Rick Agnew

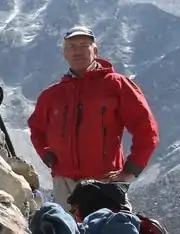
Australian Alpine Mountaineer & High Altitude Sports Aviator

Richard "Rick" Agnew (born 1959) is an Australian alpine mountaineer and high altitude sports aviator who has completed the Seven Summits (climbing the highest mountains on each of the seven continents) climbing Mount Everest and many other peaks. He holds over 40 international and Australian speed, distance and height aviation records.